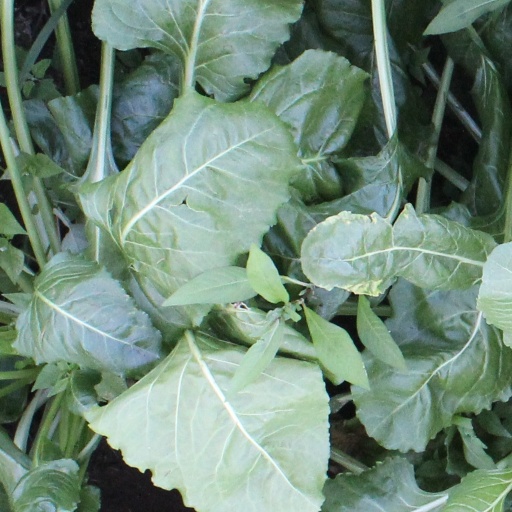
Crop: sugar beet